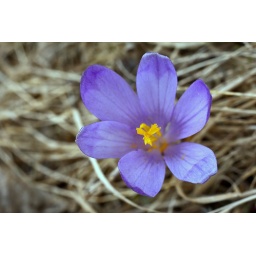
Violet flower with orange pistil over hay